Frank Dux

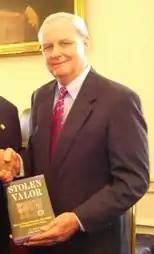
B.G. Burkett pictured with "Stolen Valor", which states Dux fabricated his military service

Contrary to his claims, Dux's military records obtained through the Freedom of Information Act show that he never served overseas, that he has not been given the Medal of Honor or any other award, and that in January 1978 he was referred for psychiatric evaluation after he expressed "flighty and disconnected ideas". Dux states that the military sabotaged his service record to discredit him. A photograph of Dux in military uniform shows service ribbons being displayed in an incorrect order, and the Medal of Honor he is wearing is the version given to members of the United States Army, rather than the Marine Corps. Questioned about the photograph in 1988, Dux told John Johnson from the "Los Angeles Times" he was not able to get the military to explain why he was awarded a medal from the wrong service, though in later years he changed his story to say the uniform was just a Halloween costume.